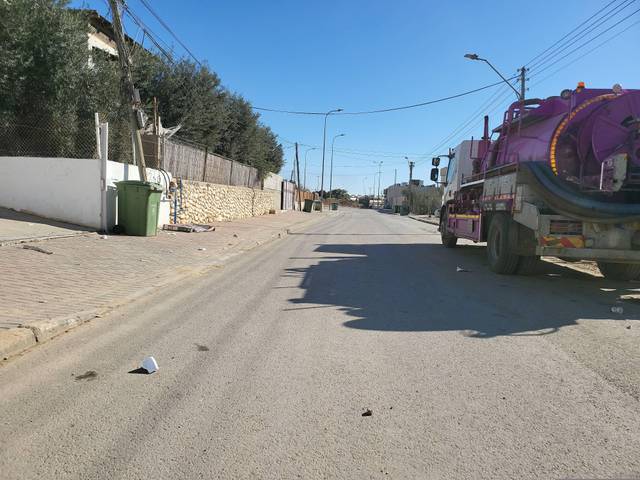
Region: Israel
Coordinates: 31.385, 34.731